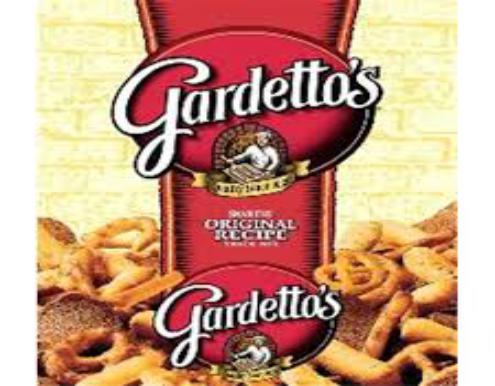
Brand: Gardetto's
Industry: Food